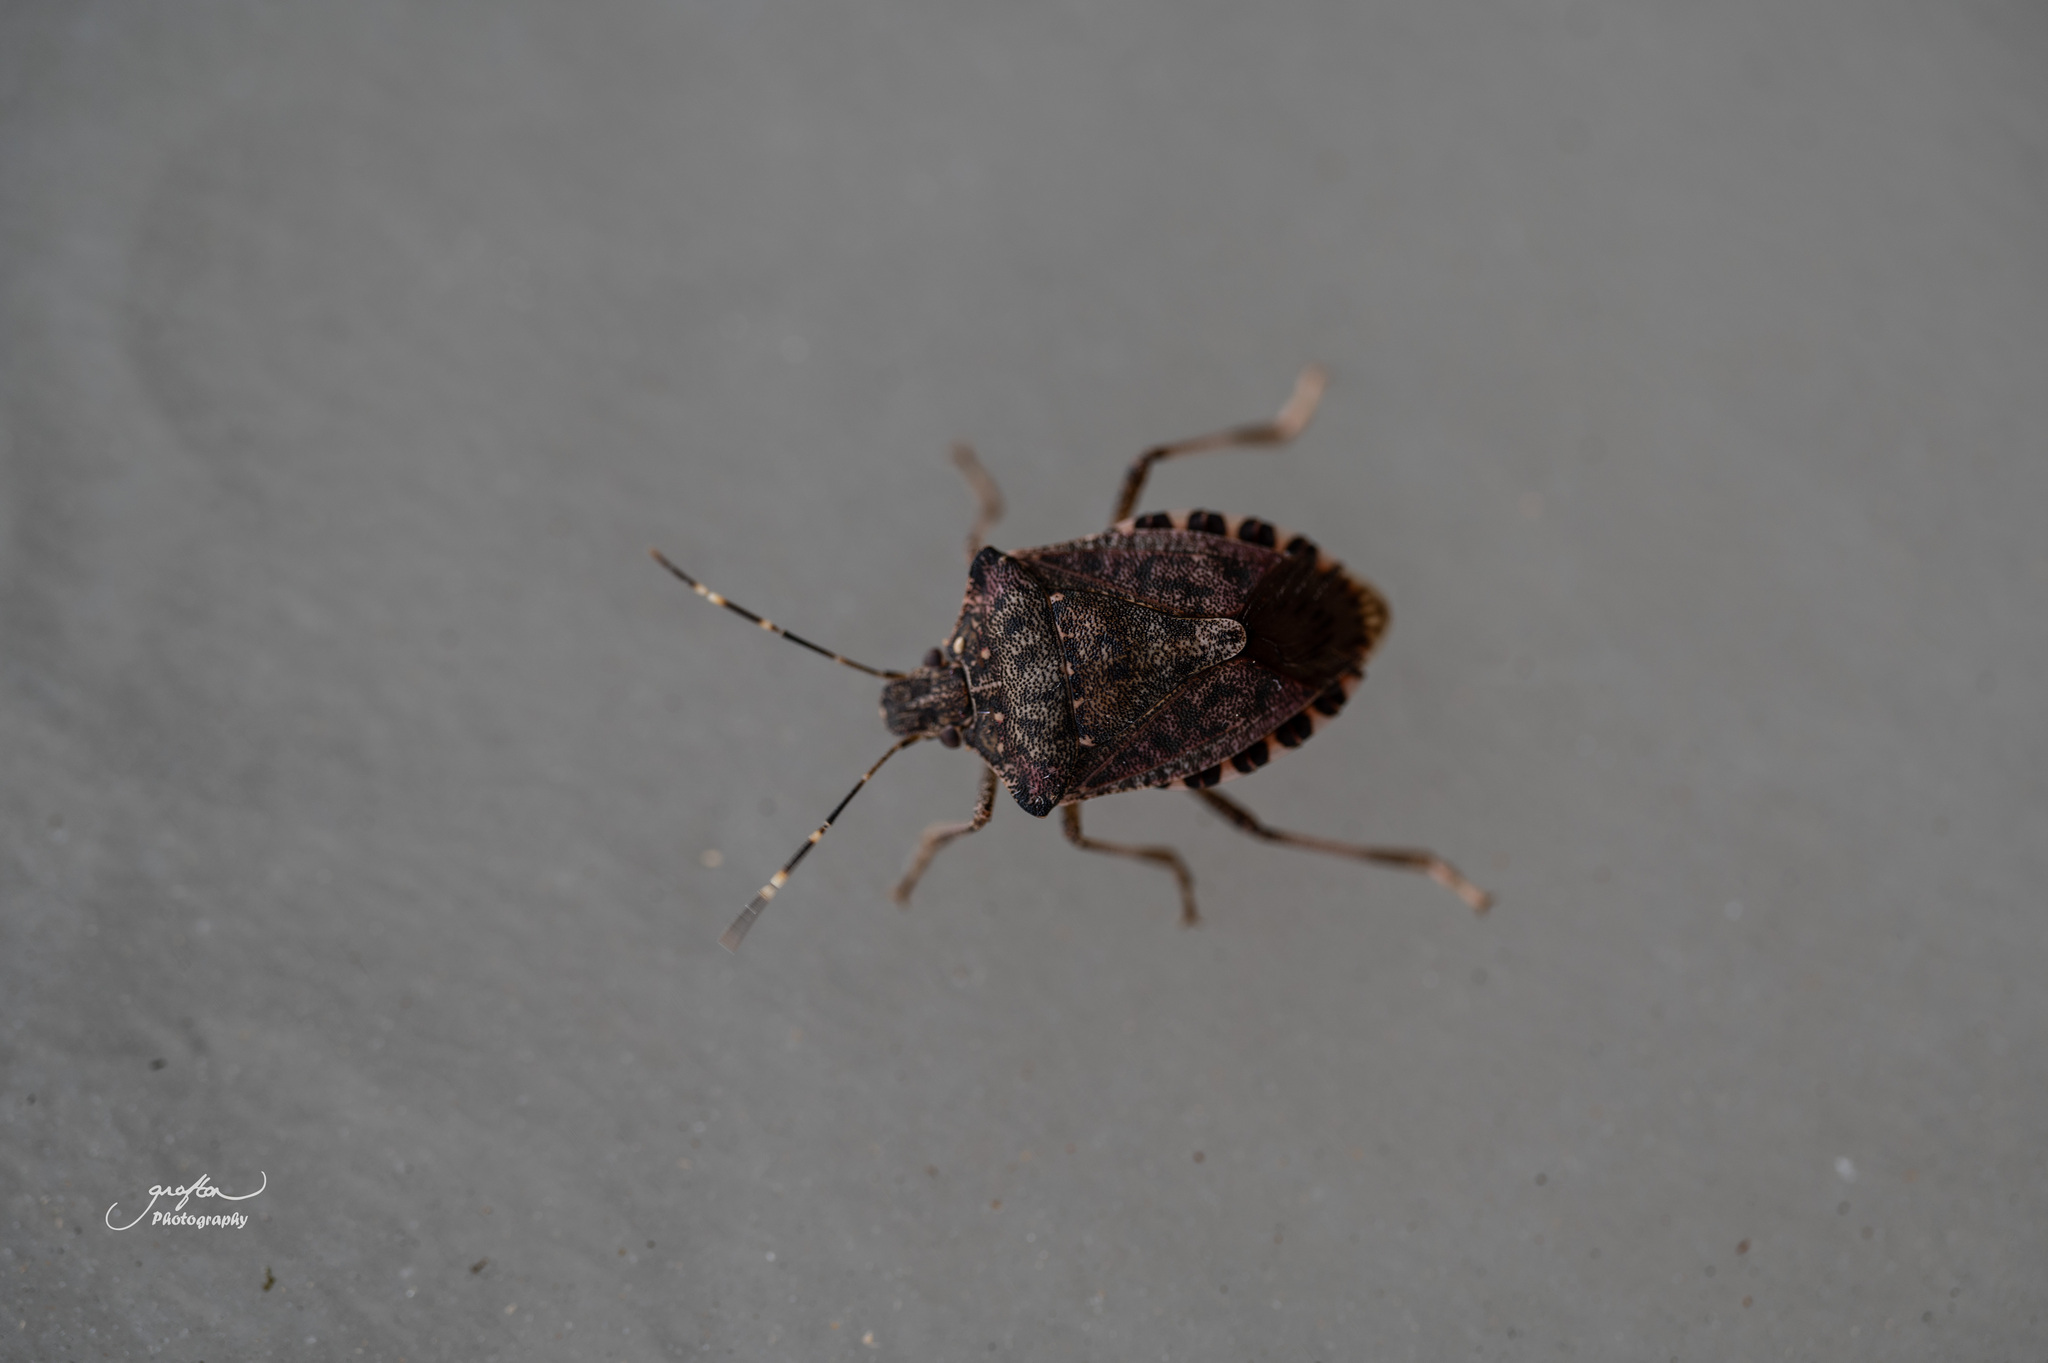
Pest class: stink_bug